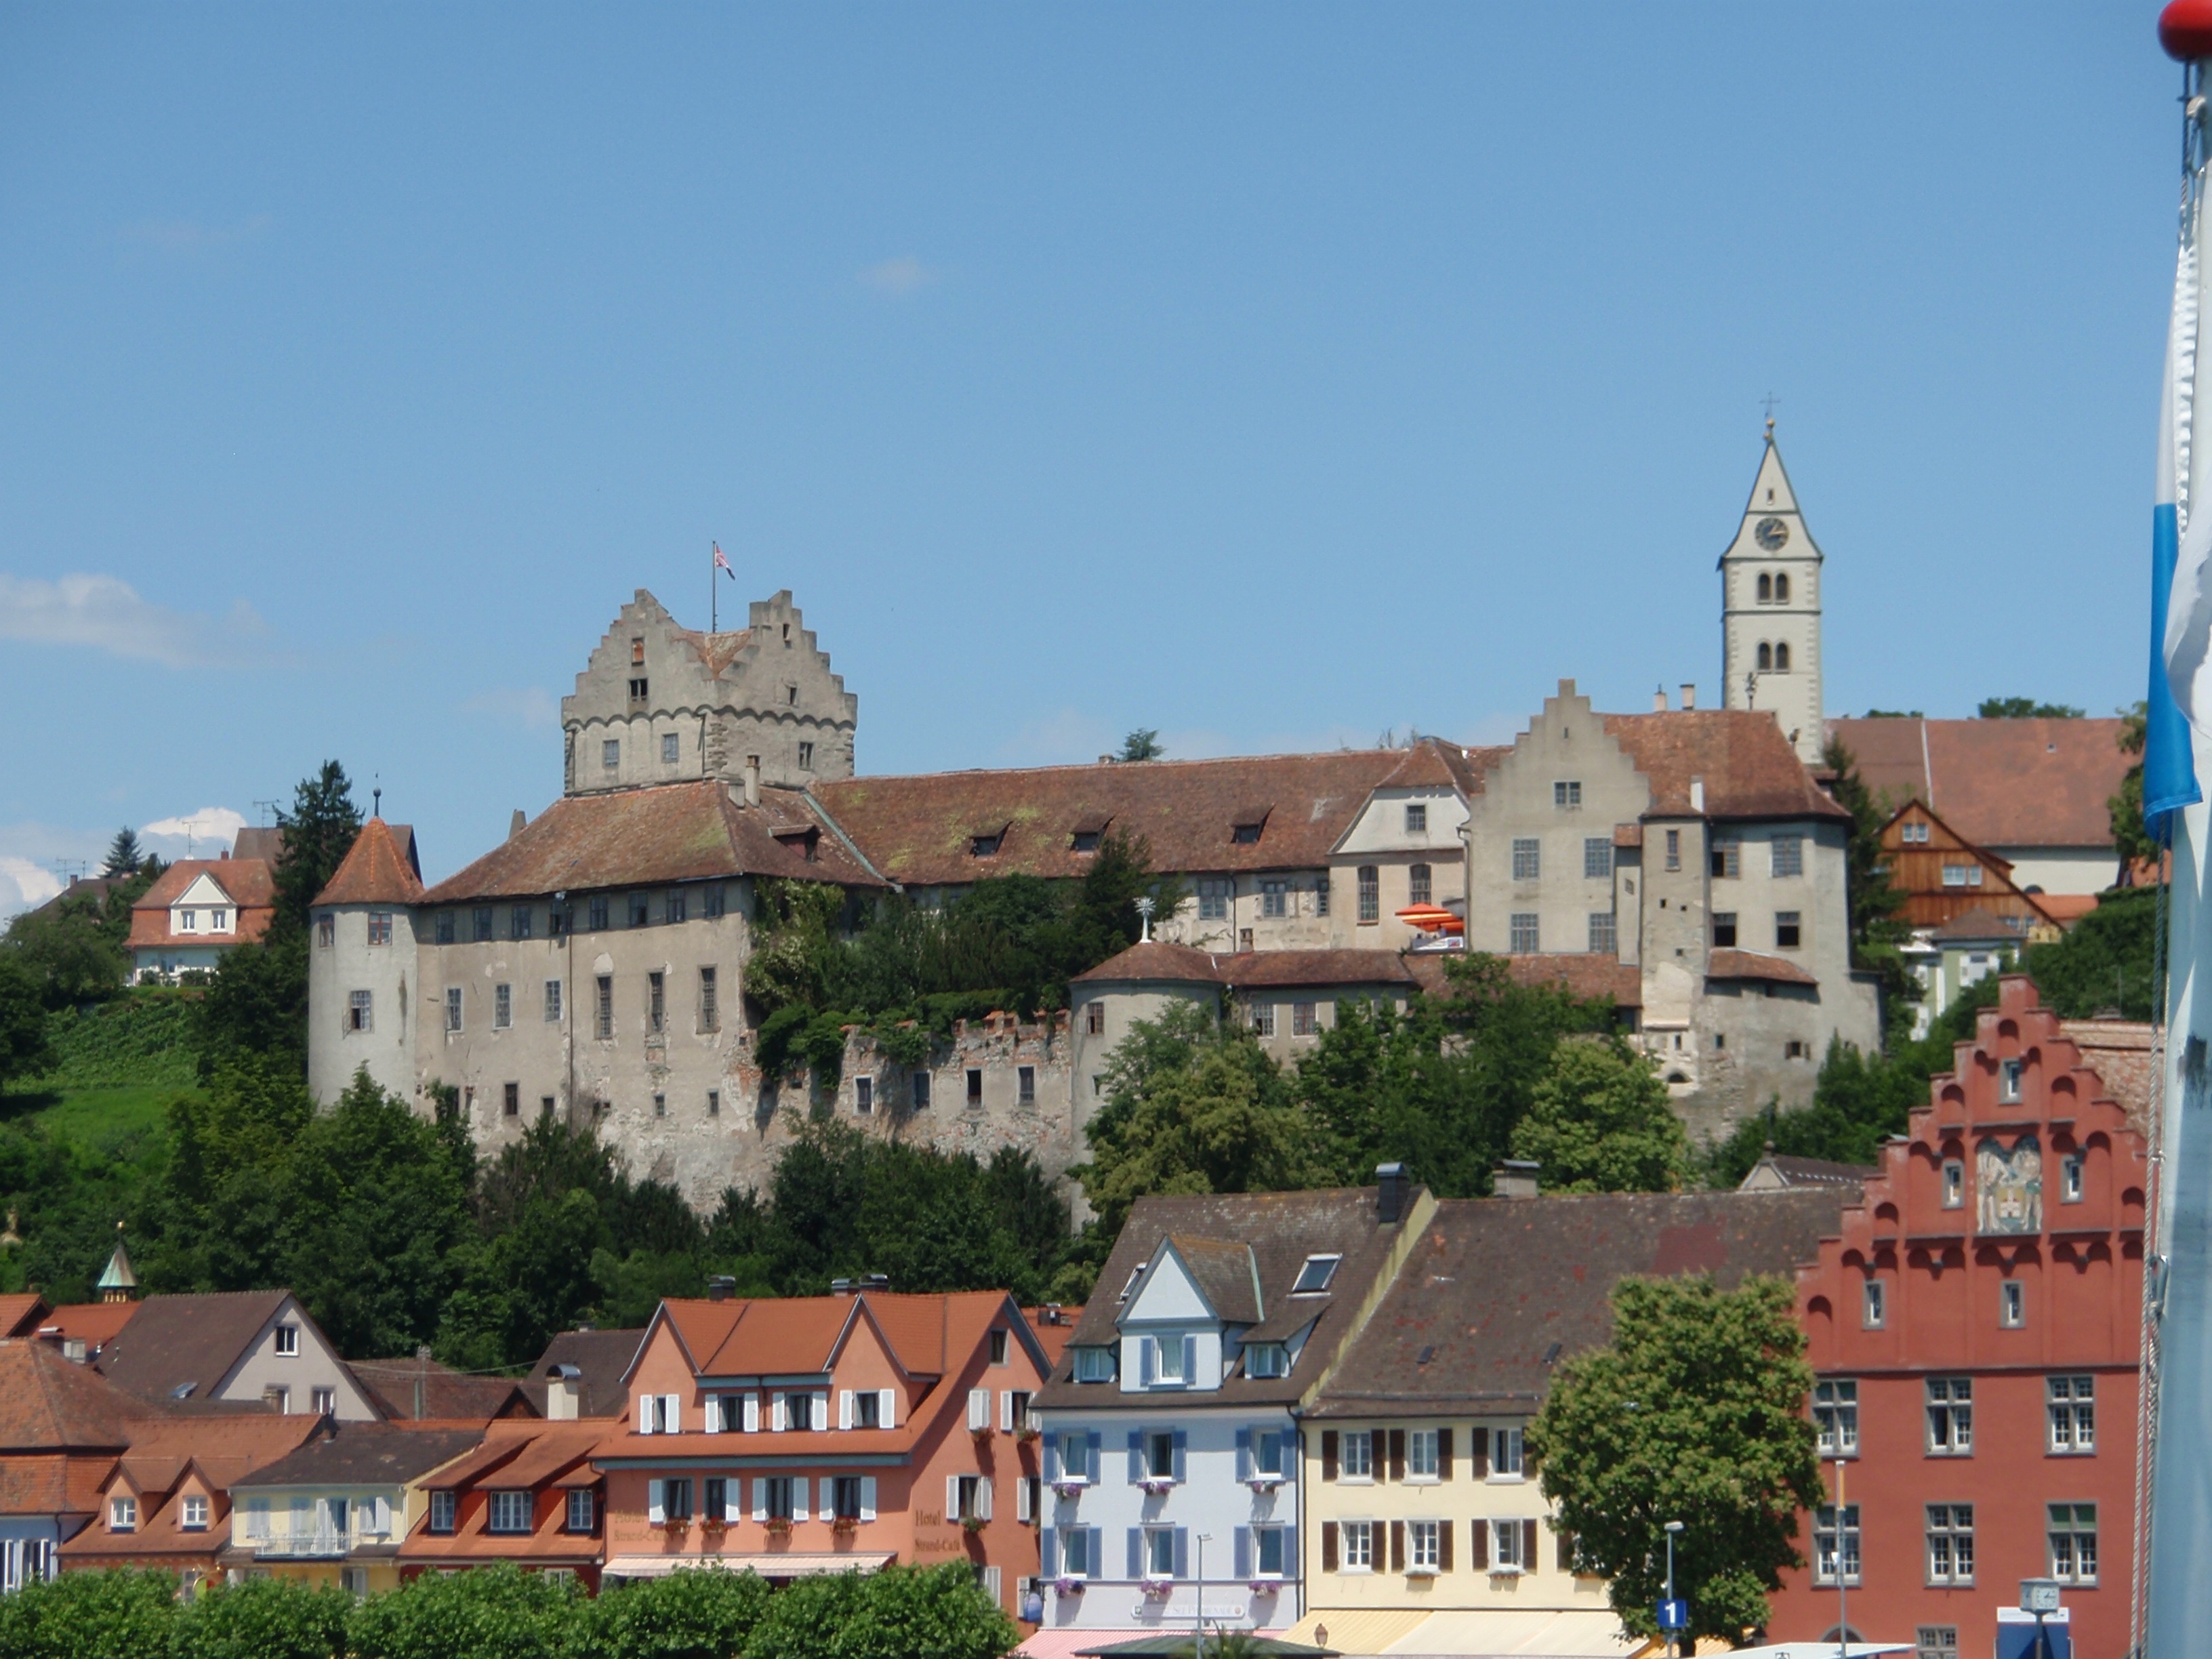
town, view, building, chateau, city, cityscape, village, castle, tourism, fortress, estate, winery, meersburg, neighbourhood, historic site, human settlement